Sergey Karjakin

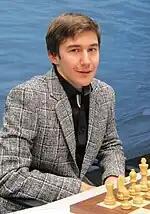
Karjakin in 2012

In 2006, Karjakin played for the first time in the Wijk aan Zee Corus A tournament, scoring 7/13 points (4 wins, 6 draws, 3 losses). In the same year, he took part in the NH Chess Tournament in Amsterdam; it was a match between two teams, "Rising Stars" (made up of Karjakin, Magnus Carlsen, Wang Hao, Daniel Stellwagen, and Jan Smeets) and "Experience" (Alexander Beliavsky, Artur Yusupov, John Nunn, and Ulf Andersson), held with the Scheveningen system. The former won by 28–22.